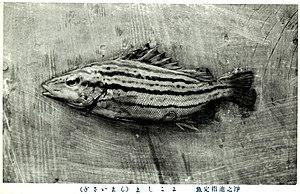
Les Terapontidae sont une famille de poissons de l'ordre des Perciformes représentée par quinze genres et 53 espèces.